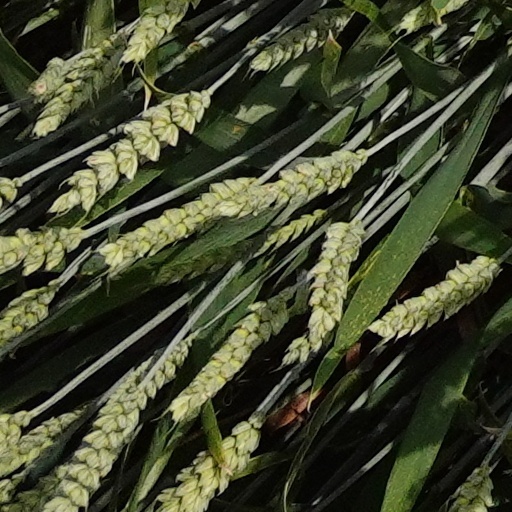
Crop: wheat